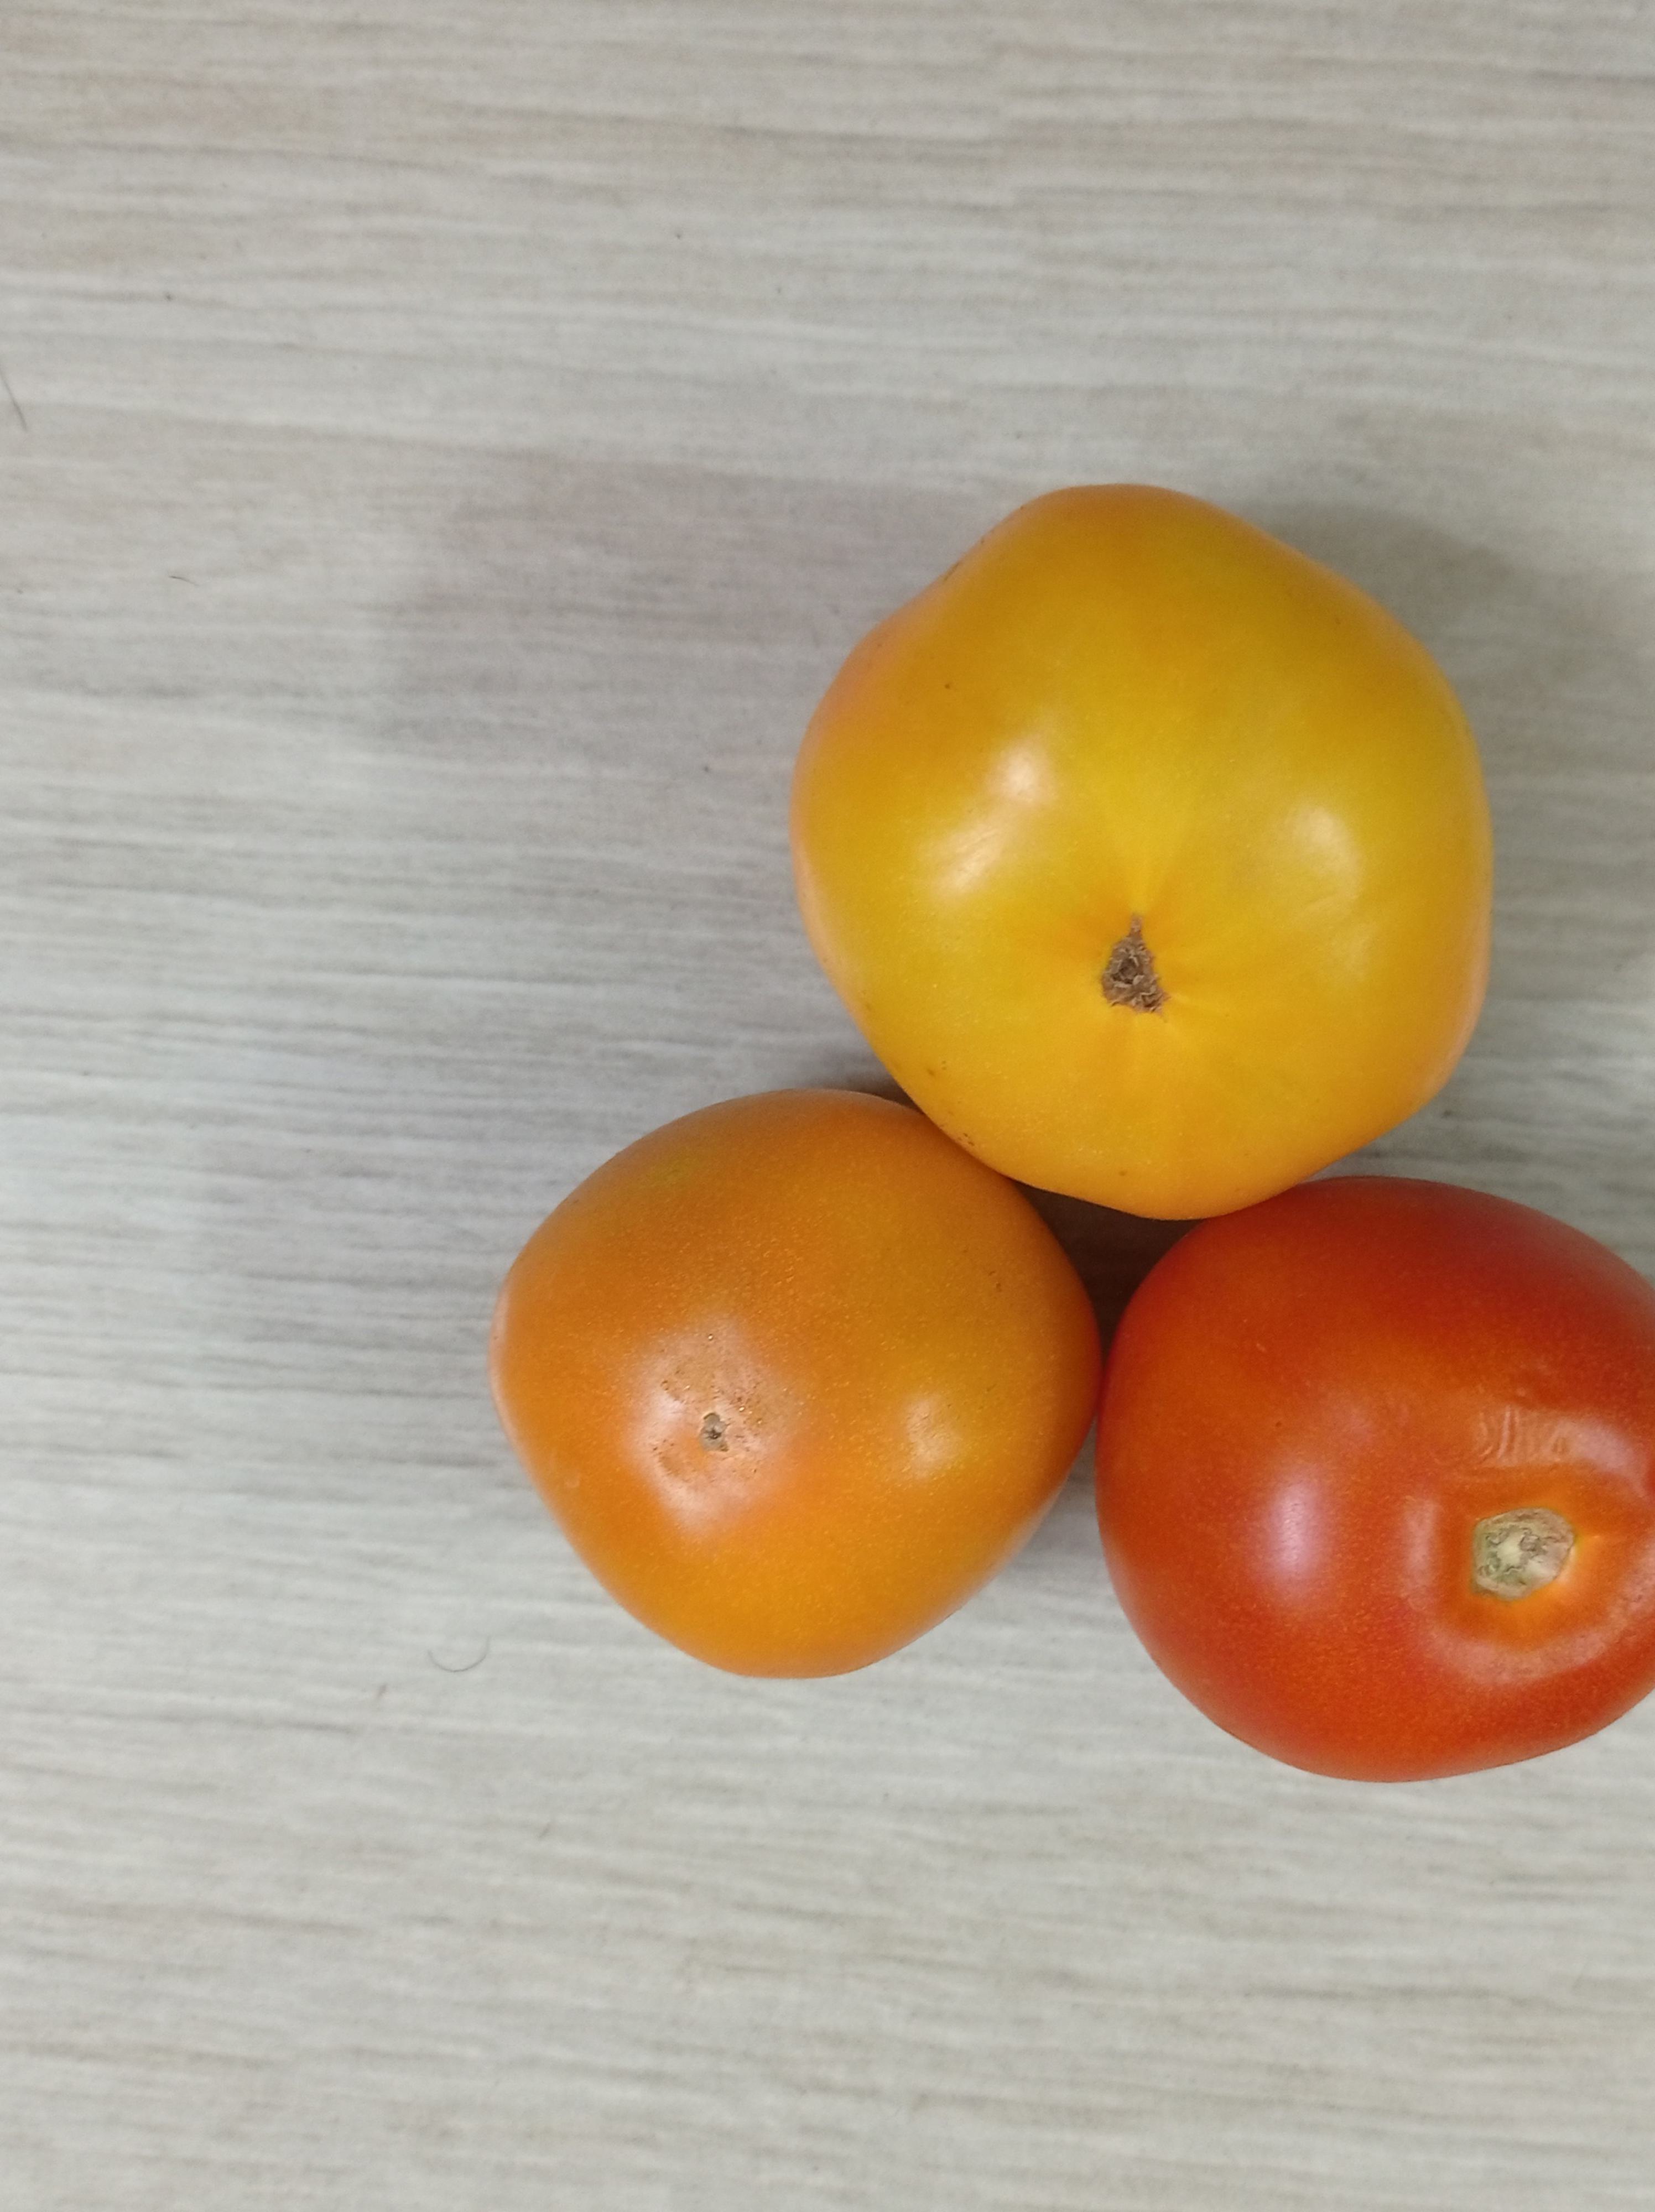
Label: Fresh